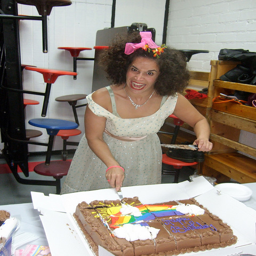
A woman is cutting a large chocolate cake.
A woman with a pink bow is cutting a chocolate cake.
A very happy woman cutting a piece of cake.
A woman posing with utensils in front of a cake.
A woman cutting a cake with her bra strap showing.